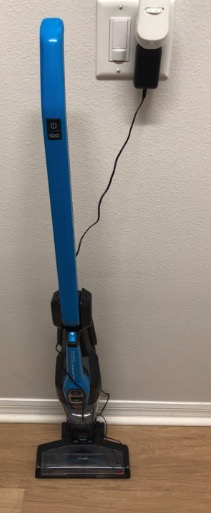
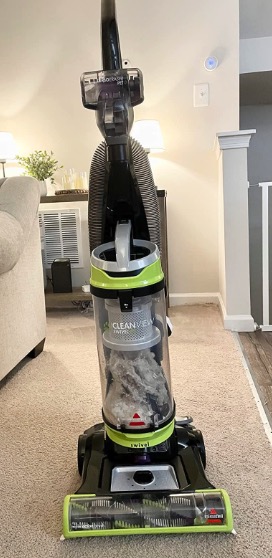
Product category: items_vacuum
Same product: no